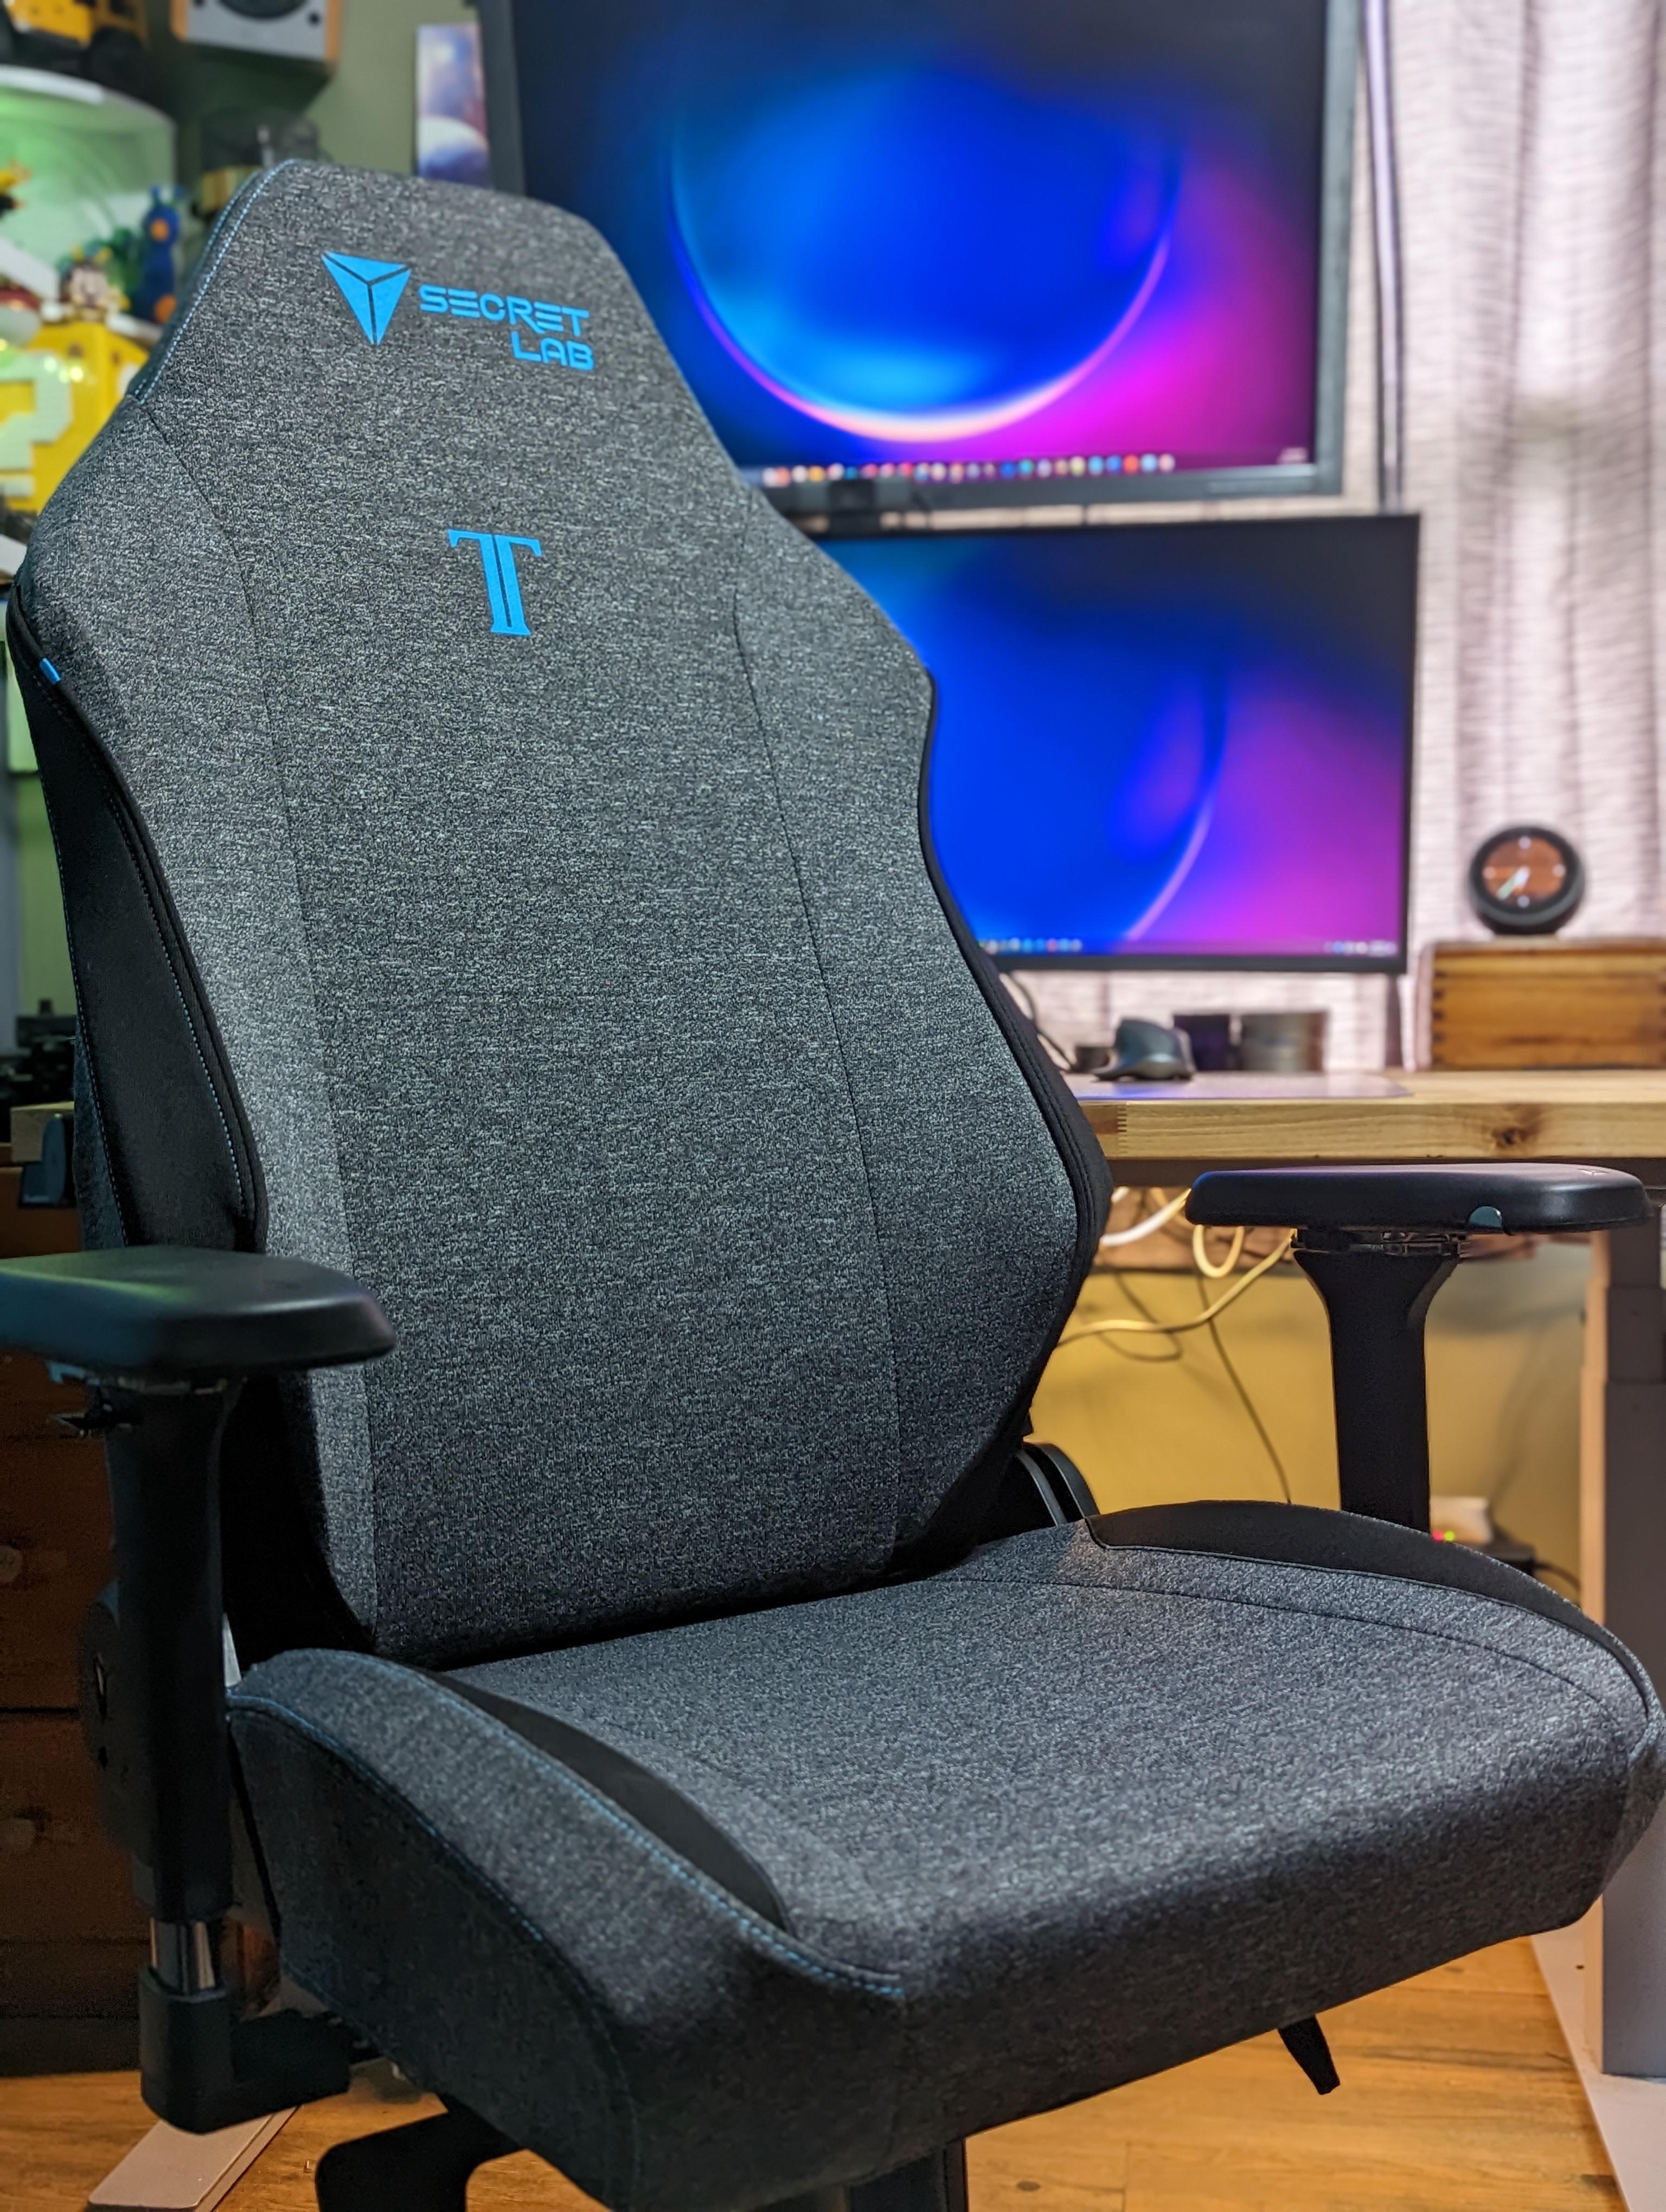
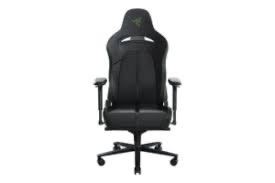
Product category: items_chair
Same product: no